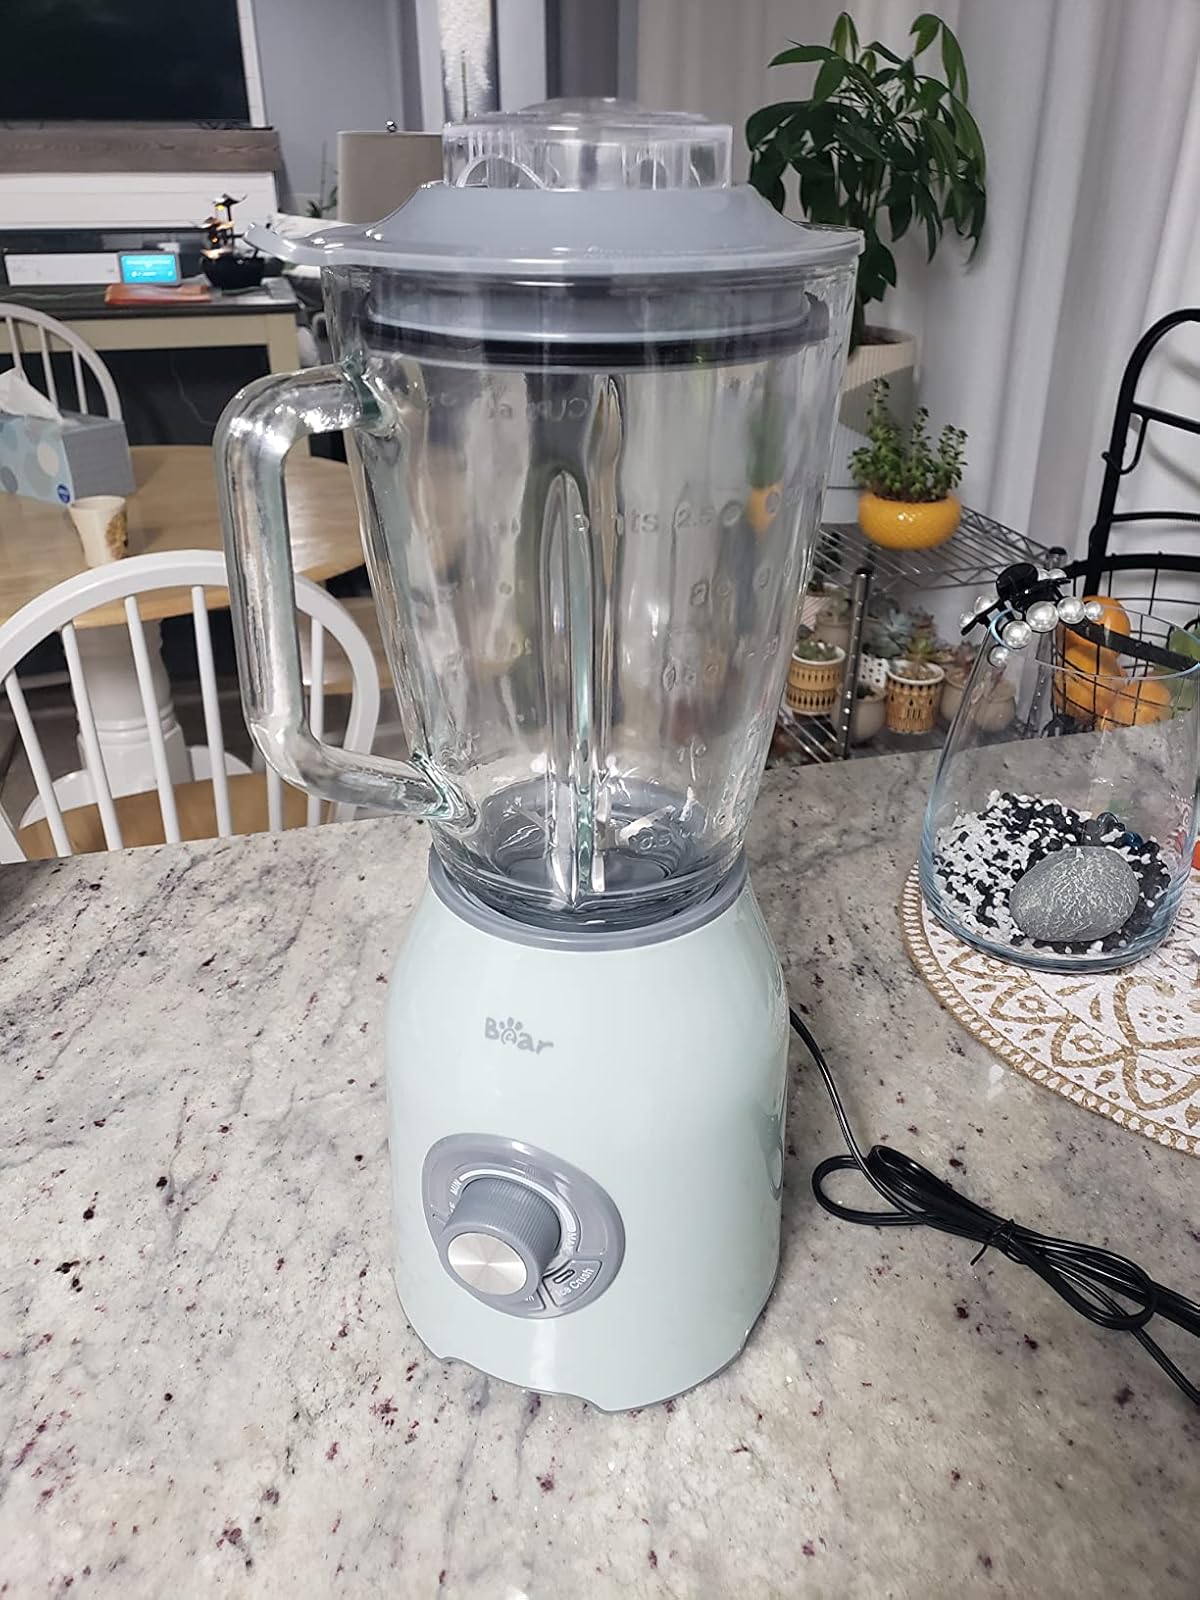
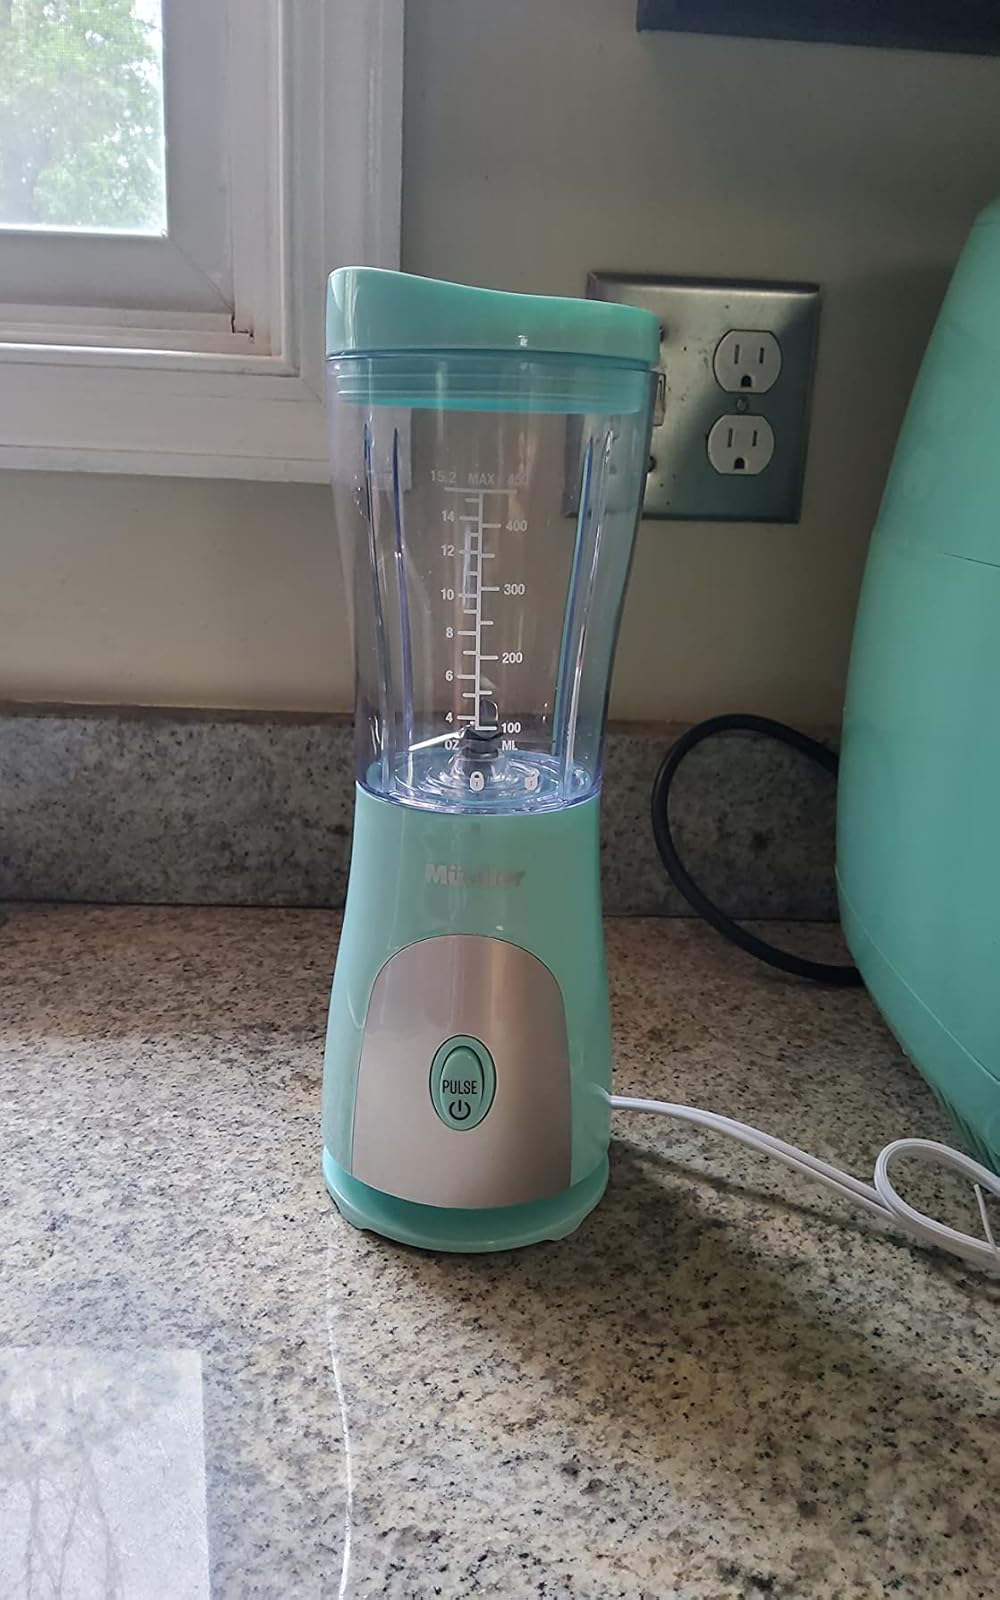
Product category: items_blender
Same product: no